Actinochloridaceae

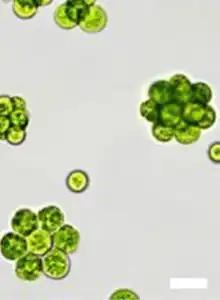
Deasonia sp. NAMSU 934/2, light microscopy.

Actinochloridaceae is a family of green algae, in the order Chlamydomonadales.